Louis of Nassau

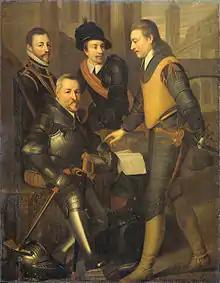
Louis ("left") with his brothers John (sitting), Adolf, and Henry

Louis of Nassau (Dutch: Lodewijk van Nassau, 10 January 1538 – 14 April 1574) was a Dutch nobleman, the third son of William I, Count of Nassau-Siegen and Juliana of Stolberg, and the younger brother of Prince William of Orange Nassau.